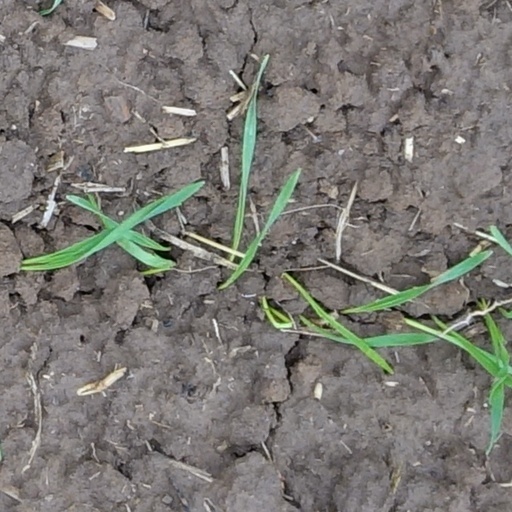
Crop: wheat